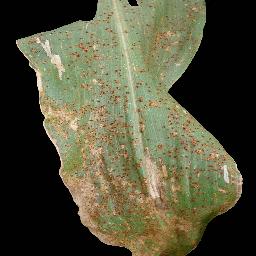
Label: Corn___Common_rust